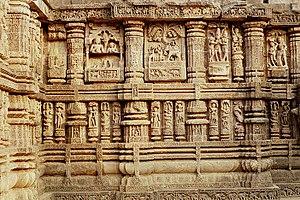
Le temple de Sûrya – appelé aussi la « pagode noire » – se trouve dans le village de Konârak dans l'État de l'Odisha en Inde. Il est reconnu pour son architecture et sa décoration comme un bâtiment majeur de l'Odisha, un État fameux en Inde pour le nombre et la beauté de ses temples, mais aussi de l'Inde entière. Construit à la fin du style de l'Odisha, il se trouvait à l'origine sur le rivage, mais l'ensablement de la côte l'en a éloigné.